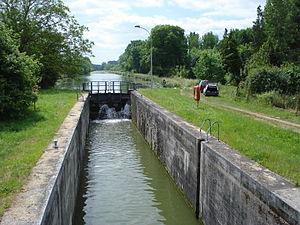
Claude Deschamps, fut un ingénieur des ponts et chaussées du XIXᵉ siècle.
Le canal des Ardennes est un canal à bief de partage au gabarit Freycinet reliant les vallées de l'Aisne et de la Meuse.
Vouziers est une commune française située dans le département des Ardennes en région Grand Est.